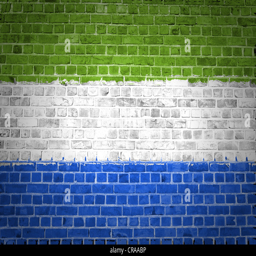
an image of the flag painted on a brick wall in an urban location